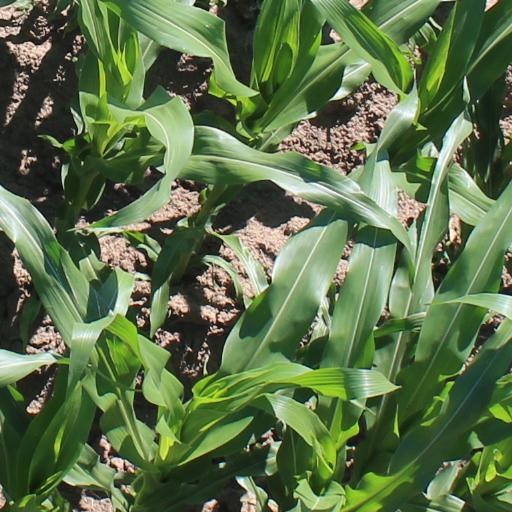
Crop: maize; corn